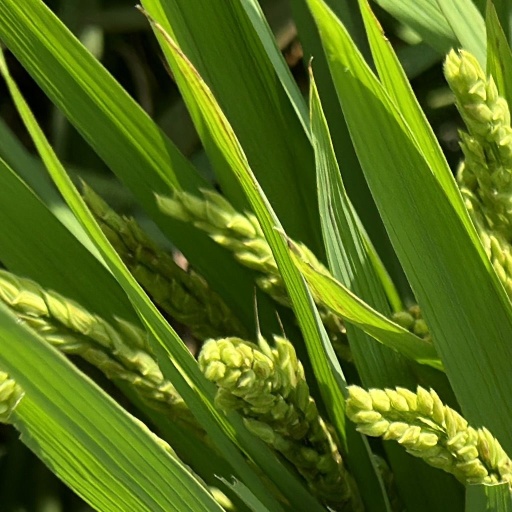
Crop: rice